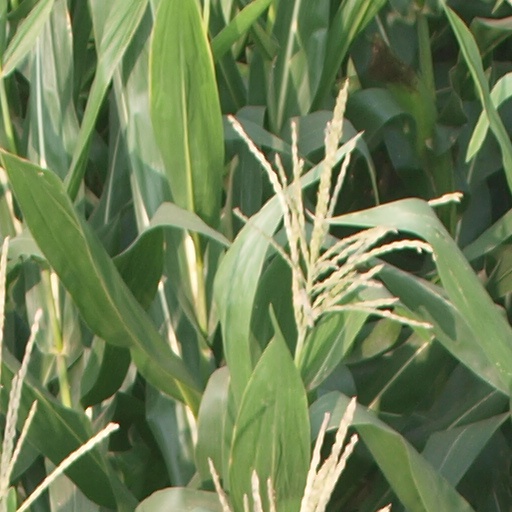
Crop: maize; corn